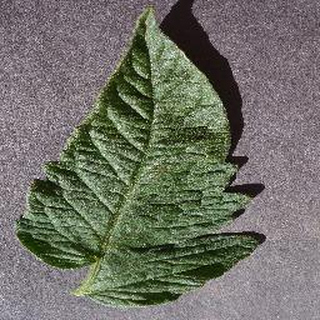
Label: healthy_tomato